Ferrocarrils de la Generalitat de Catalunya

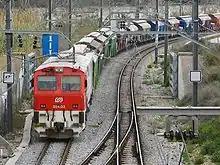
FGC locomotive 254.03 hauling freight cars near Sant Boi

FGC currently operates two types of freight services on the Llobregat–Anoia line; one of which carries potash and salt from Súria and Sallent respectively to Martorell for cleaning and processing before being sent to the Port of Barcelona, and the other carries cars from SEAT's main factory in Martorell to the Port of Barcelona.